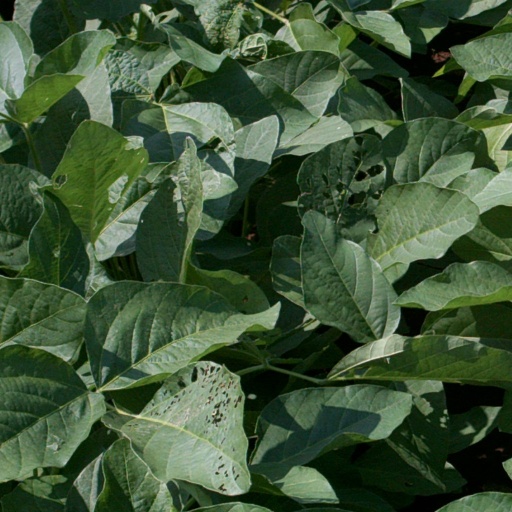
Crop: soybean